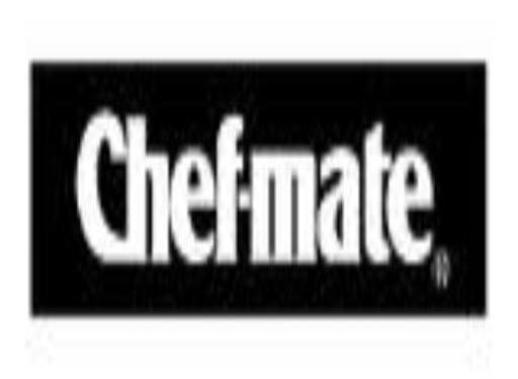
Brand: chef-mate
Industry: Food